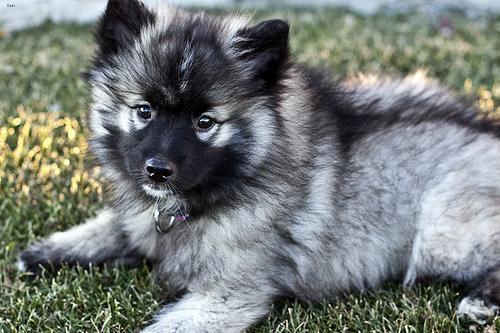
keeshond